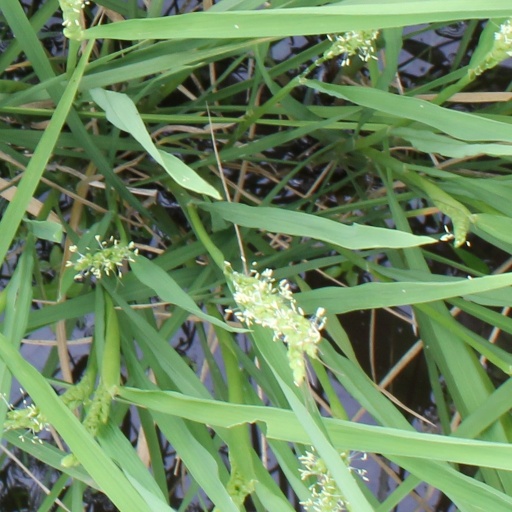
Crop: rice